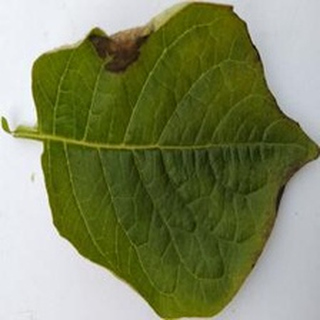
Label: potato_late_blight